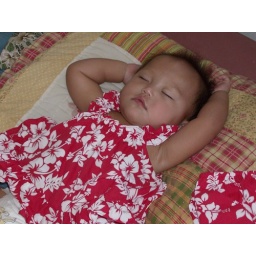
sleeping on my bed in my living room